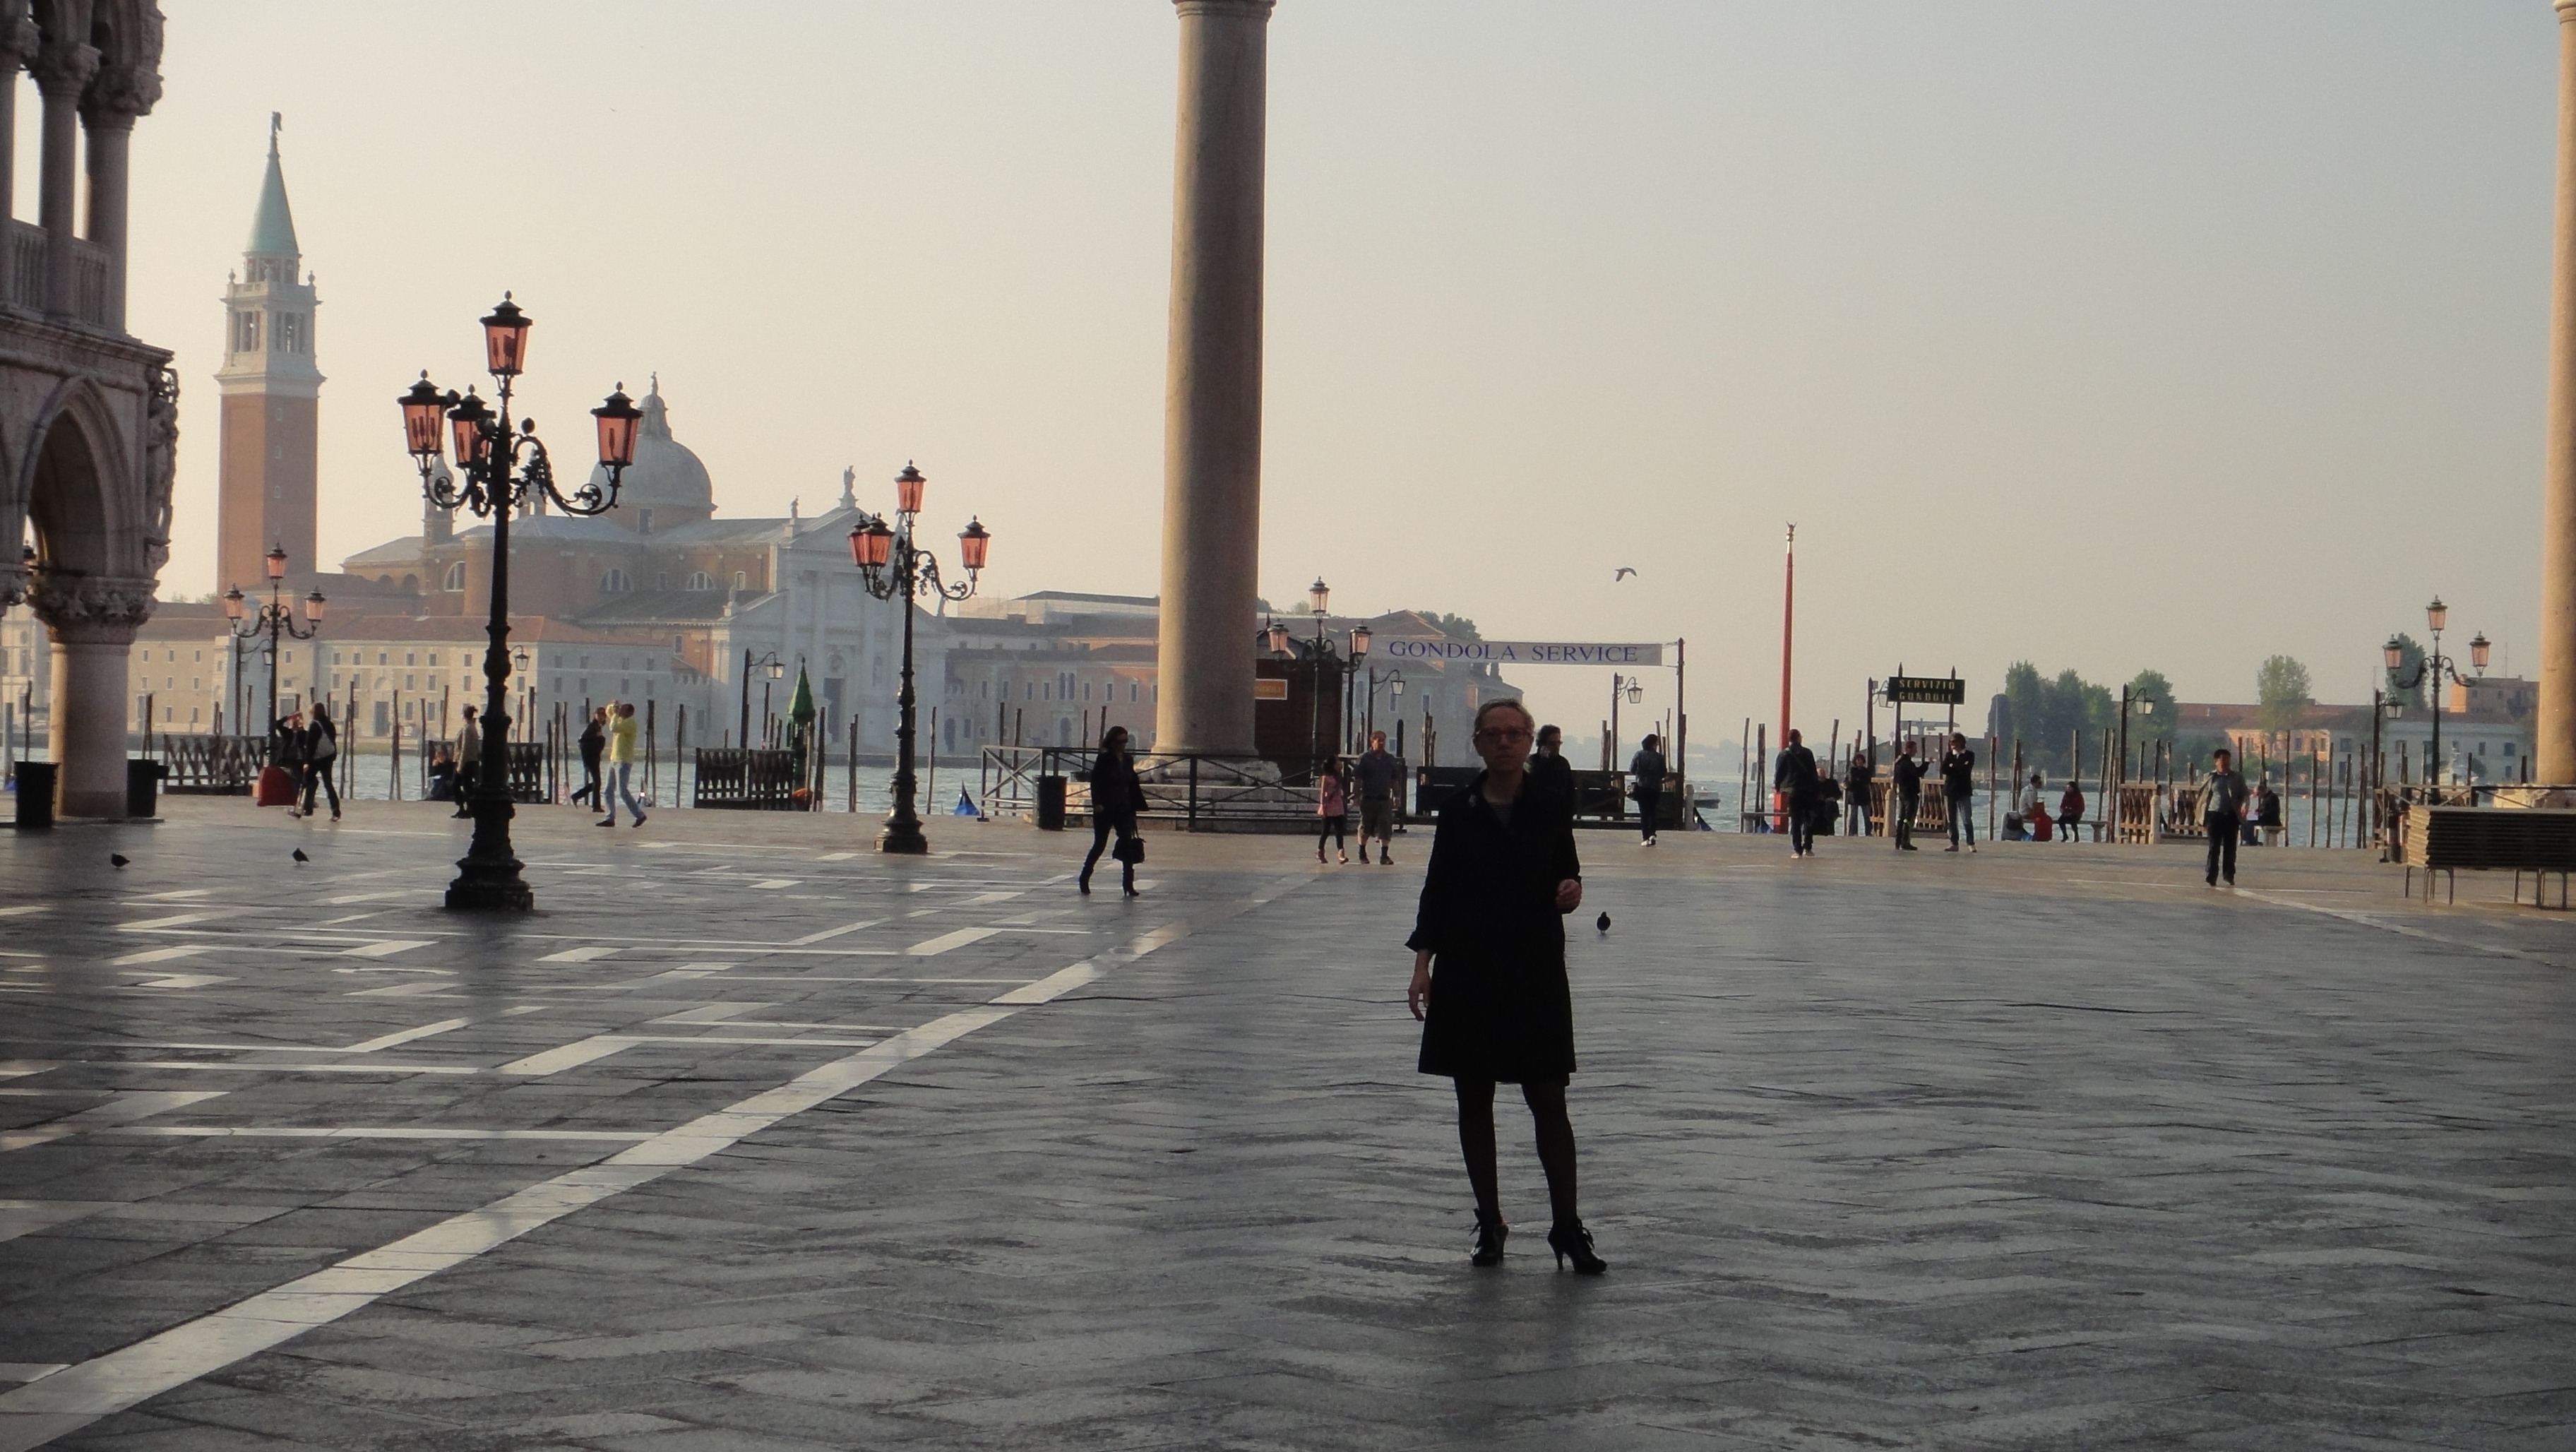
pedestrian, boardwalk, road, street, walkway, evening, italy, venice, tourism, venezia, town square, st mark's square